Where's Charley?

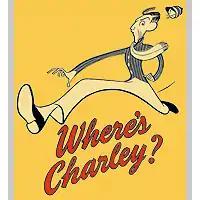
Logo

Where's Charley? is a musical with music and lyrics by Frank Loesser and book by George Abbott. The story was based on the 1892 play "Charley's Aunt" by Brandon Thomas. The musical debuted on Broadway in 1948 and was revived on Broadway and in the West End. Ray Bolger starred, and sang the popular song "Once In Love With Amy".